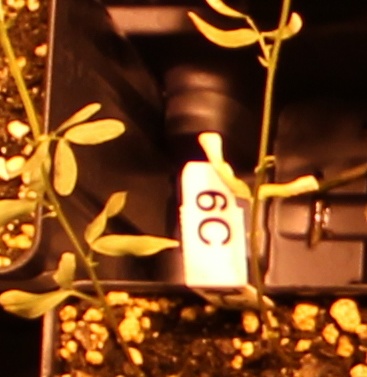
Label: Lentil